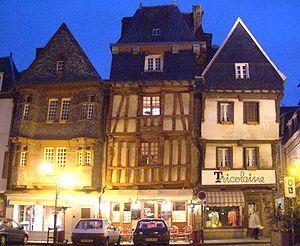
Centre ville historique de Lannion, maisons à colombage. Date
Lannion est une commune française située dans le département des Côtes-d'Armor en région Bretagne. Ses habitants sont appelés les Lannionnais.